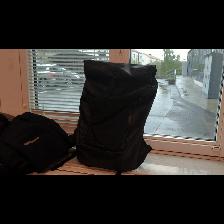
Label: NonHuman